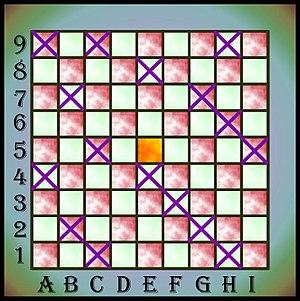
Reptyl est un jeu de stratégie combinatoire abstrait pour deux joueurs. C'est aussi un jeu de société.